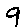
Label: 9